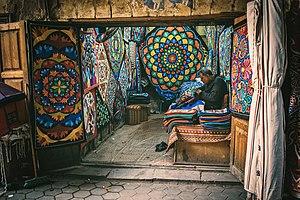
La culture égyptienne désigne ici la culture contemporaine, les pratiques culturelles observables de ses 93 000 000 d'habitants, sur les bases des cultures antiques de l'Égypte